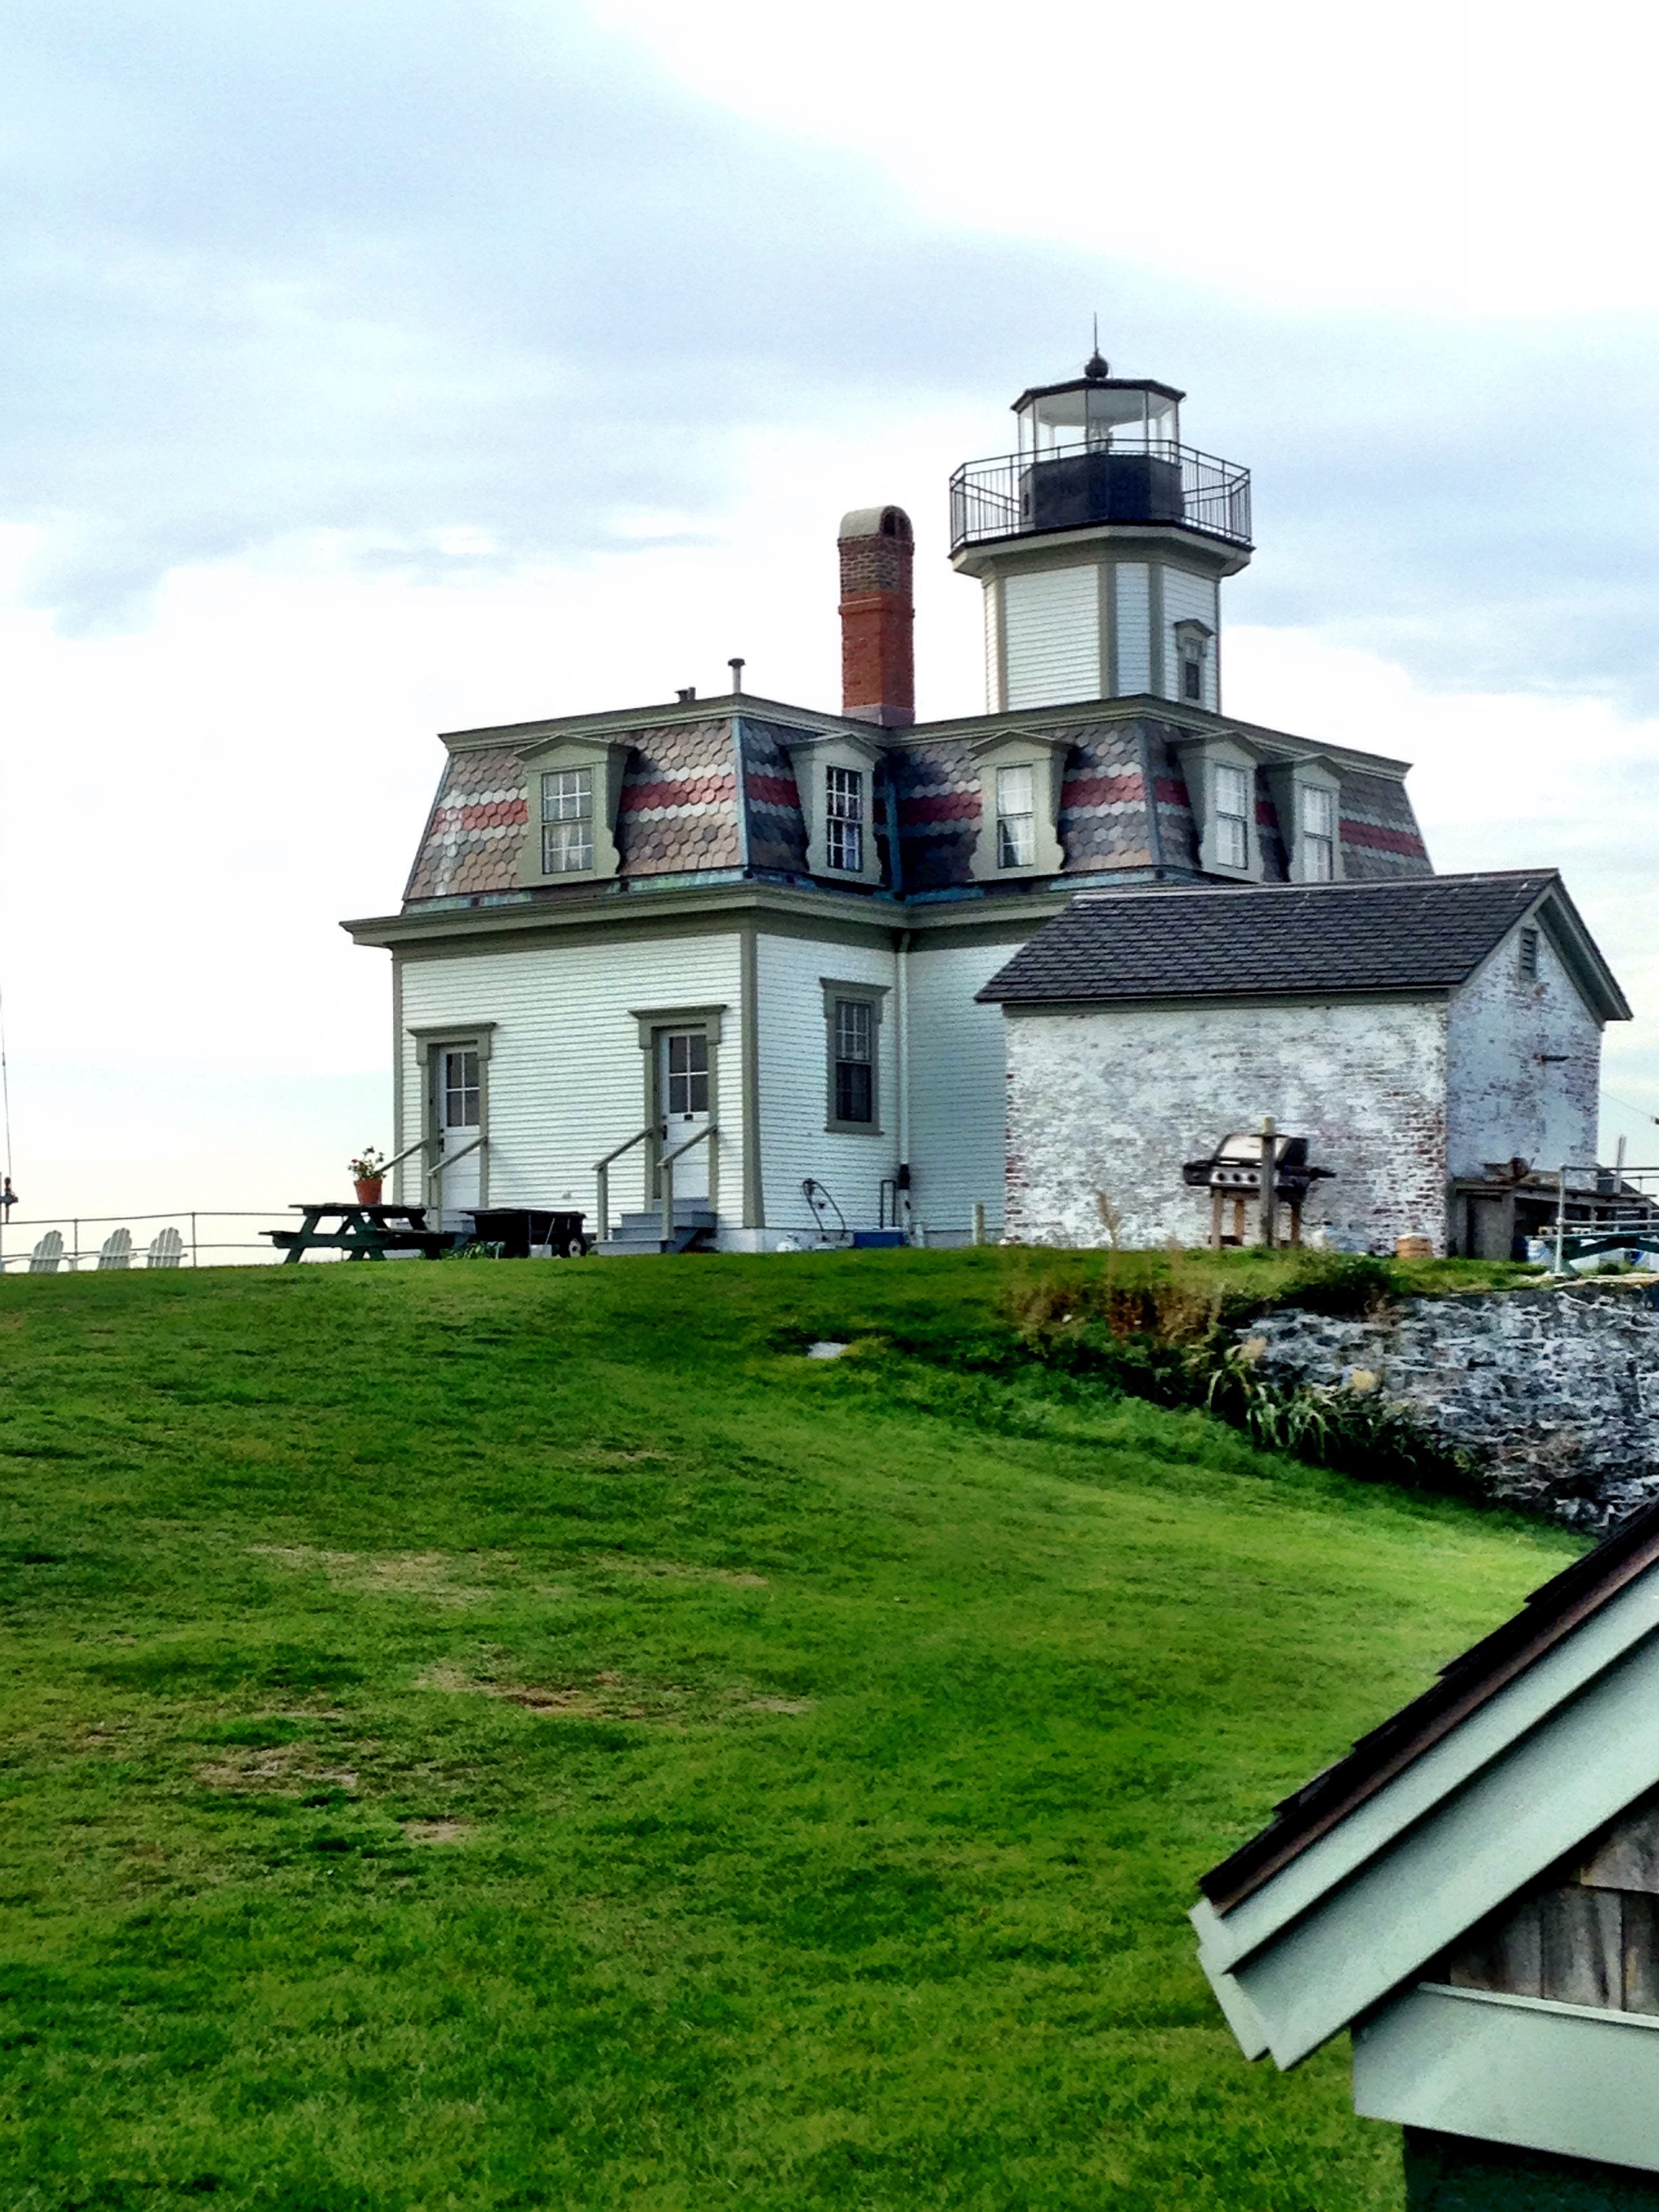
lighthouse, house, chateau, tower, cottage, monastery, estate